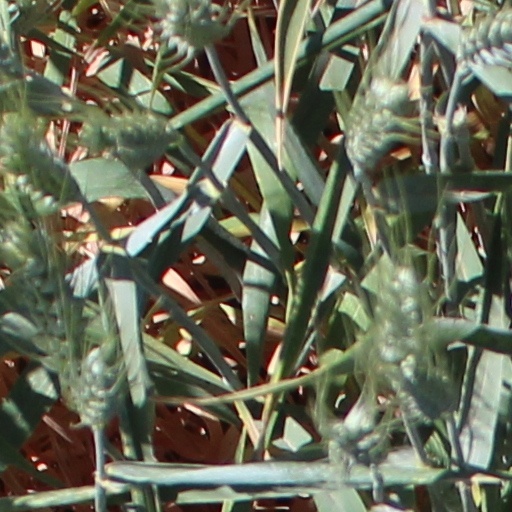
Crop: wheat